Watford

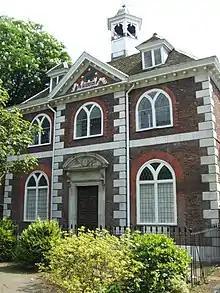
Watford Free School, built 1705, closed 1882

The Watford Palace Theatre opened in 1908 and is the only producing theatre in Hertfordshire. It presents an annual traditional pantomime, world premières, dance and family shows. Situated just off the High Street, the Edwardian 600-seat theatre underwent a refurbishment in 2004. The Palace houses its own rehearsal room, wardrobe, café and bar. It also shows films and 'live' and 'as live' streams of opera and ballet during its theatre season.